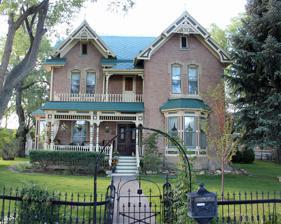
Building: Thomas B. Townsend House
Country: United States of America
Year built: 1888
Historic house in Colorado, United States United States historic place Thomas B. Townsend House U.S. National Register of Historic Places The property in 2014. Show map of Colorado Show map of the United States Location 222 S. 5th St., Montrose, Colorado Coordinates 38°28′28″N 107°52′23″W / 38.47444°N 107.87306°W / 38.47444; -107.87306 Area less than one acre Built 1888 ; 137 years ago ( 1888 ) Architectural style Late Victorian NRHP reference No. 80000916 Added to NRHP September 17, 1980 The Thomas B. Townsend House , on the corner of Townsend Street and S. 5th St. in Montrose, Colorado , was built in 1888.  It was listed on the National Register of Historic Places (NRHP) in 1980. According to its NRHP nomination, it is "one of the oldest permanent residences in the valley" and had "'running water'" from a system of rain troughs and a cistern in its attic.  The house "is an excellent example of the American Victorian style of architecture."  The house is built of brick from a brick plant that may have been used only to make bricks for this house. References